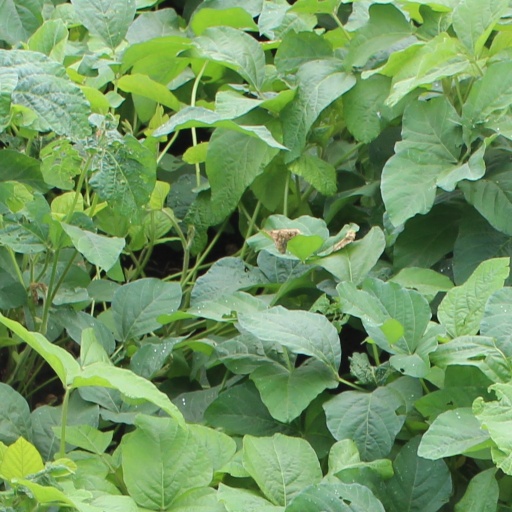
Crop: soybean